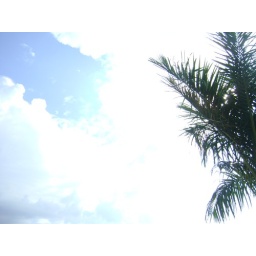
clouds &amp;amp; coconut tree over CME